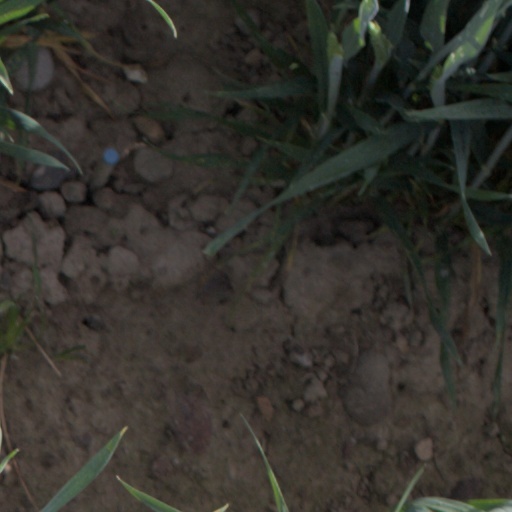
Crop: wheat